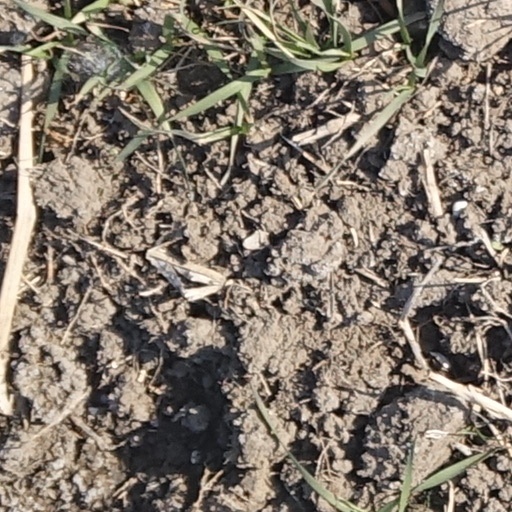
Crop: wheat